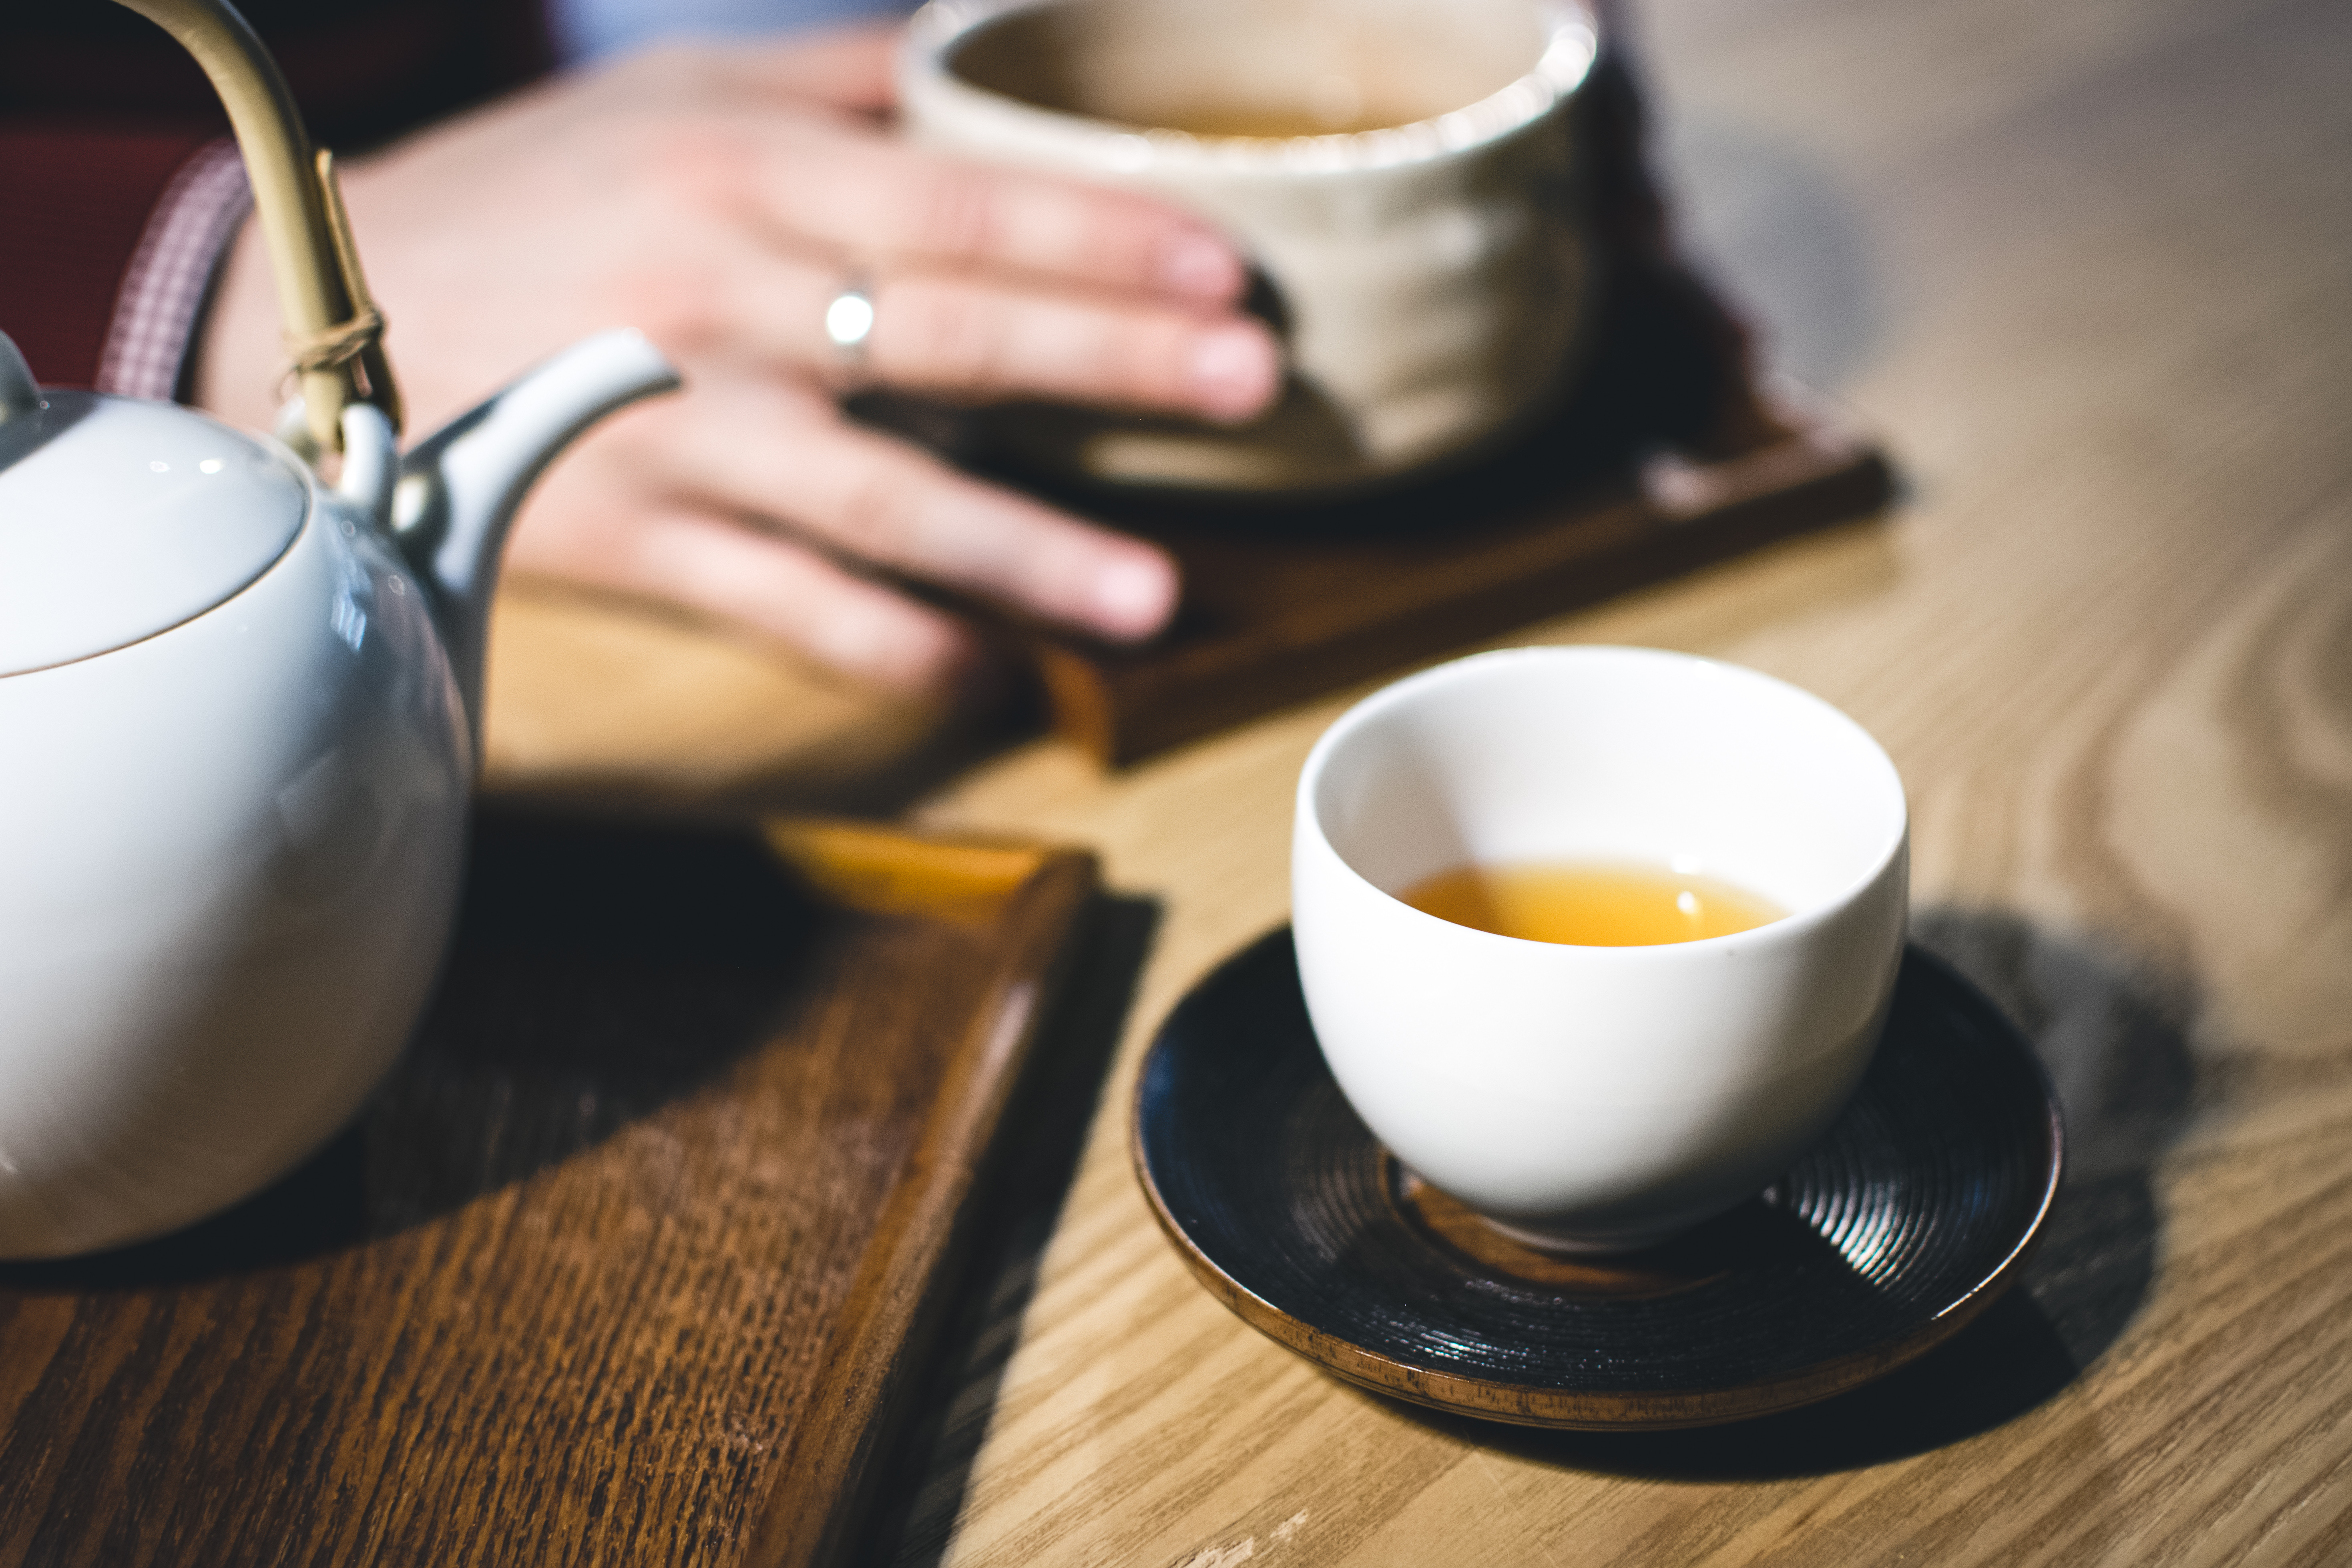
cup, drink, coffee cup, tea, serveware, tableware, dandelion coffee, earl grey tea, chinese herb tea, food, saucer, coffee, caff americano, cuban espresso, espresso, pu erh tea, Tung ting tea, caffeine, dishware, drinkware, Dongfang meiren, porcelain, cuisine, roasted barley tea, oolong, gyokuro, Coffee substitute, black drink, Java coffee, turkish coffee